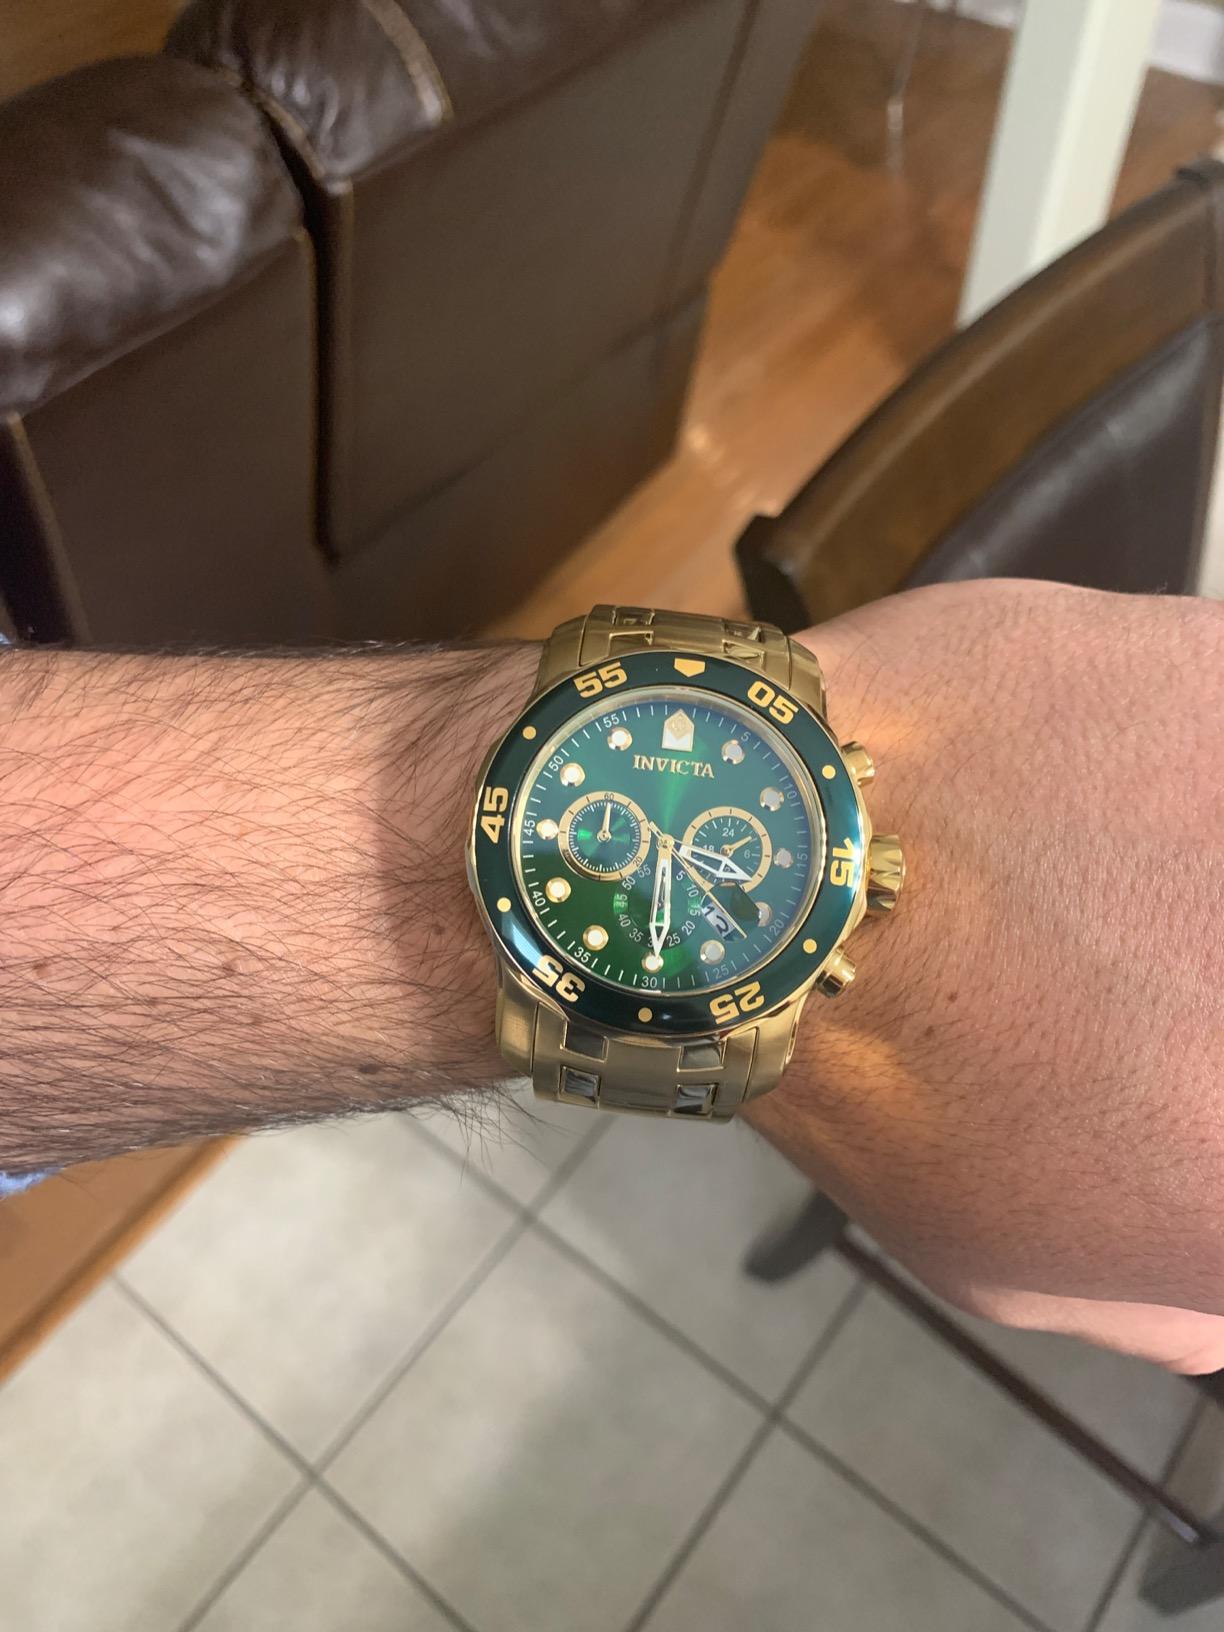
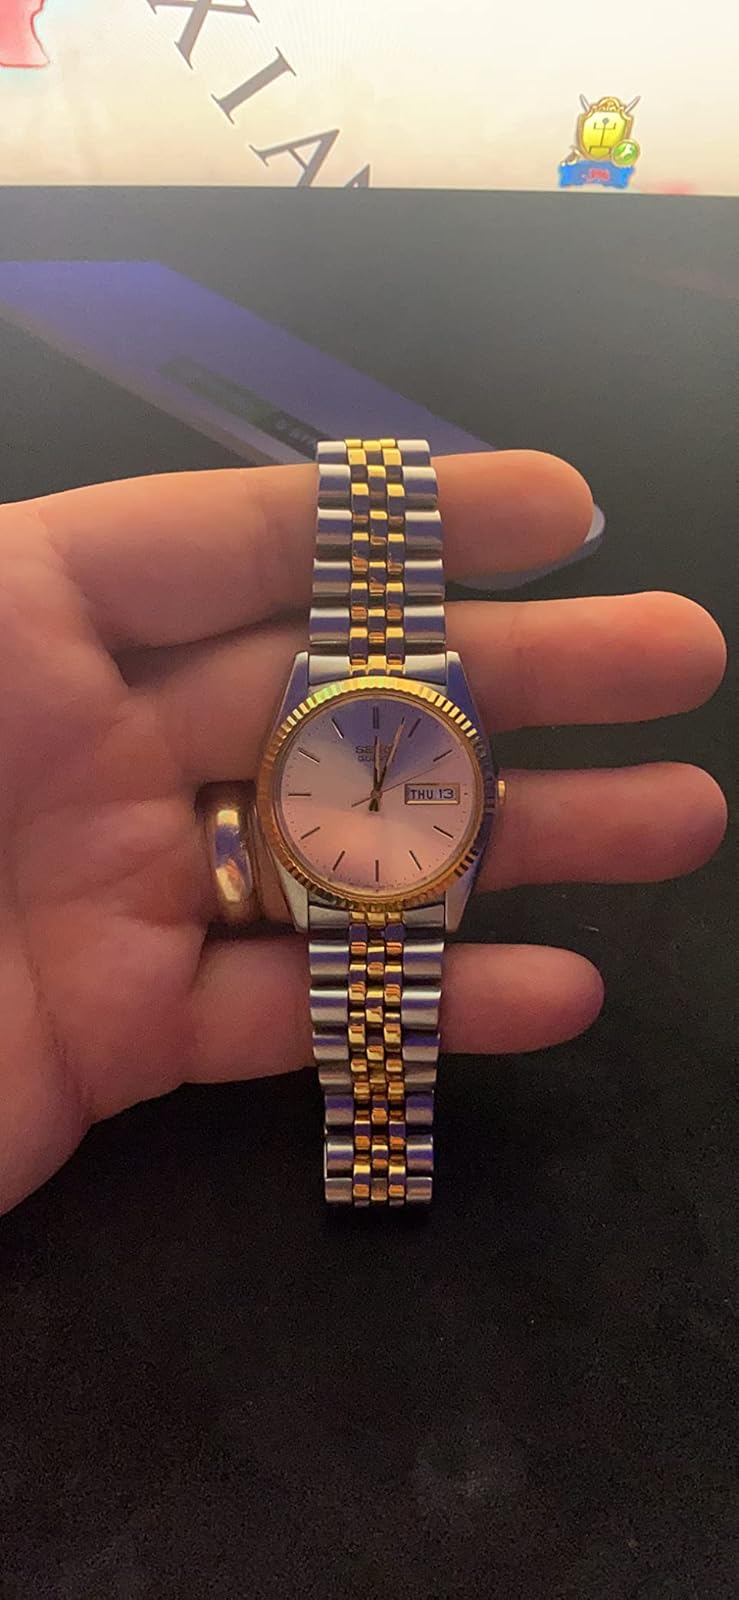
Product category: accessories_watch
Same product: no